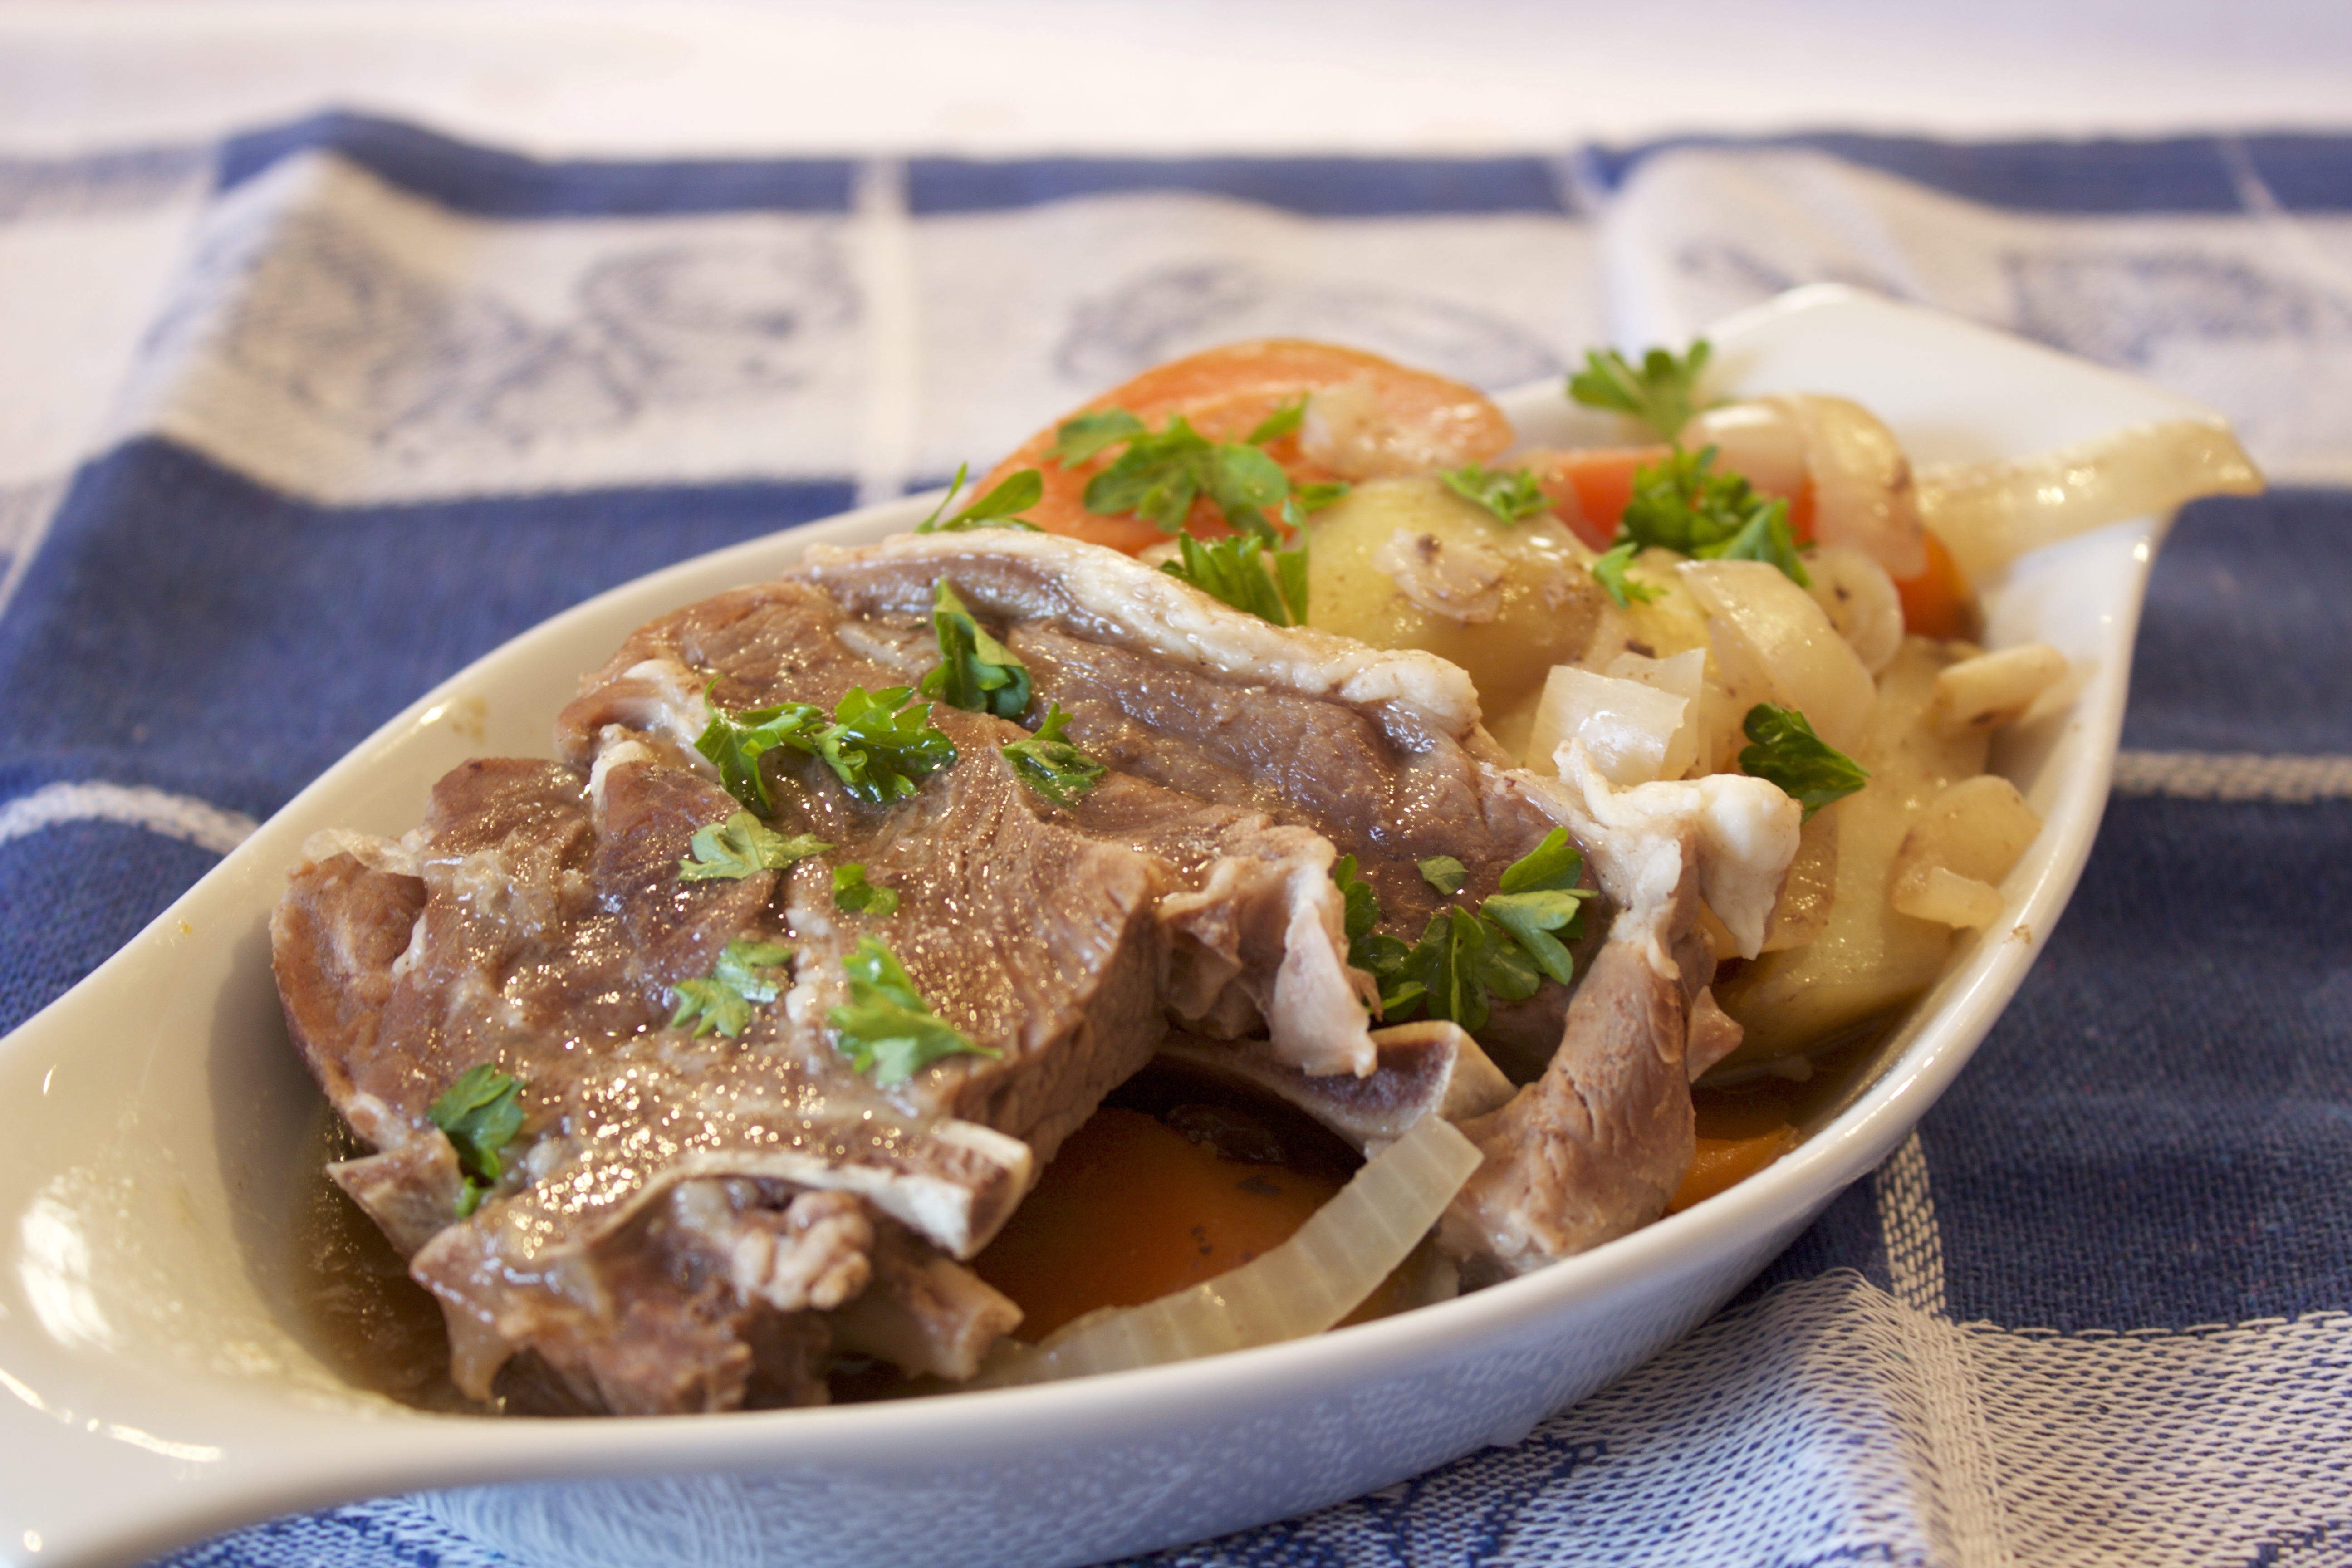
dish, meal, food, cooking, produce, fresh, meat, cuisine, homemade, carrot, potato, lamb, stew, vegetables, dinner, hot, traditional, parsley